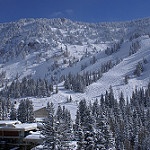
Label: mountain